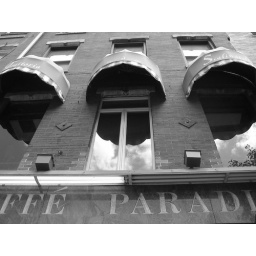
clouds in the window